Floriano Peixoto

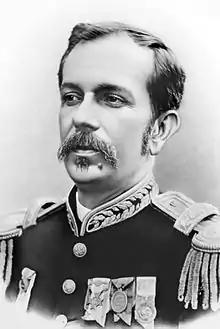
Official portrait, 1891

Floriano Vieira Peixoto (30 April 1839 – 29 June 1895) was a Brazilian military and politician, a veteran of the Paraguayan War and several other conflicts, and the second president of Brazil. Born in (today a district of the city of Maceió in the state of Alagoas) and nicknamed the Iron Marshal, he was the first vice president of Brazil to have succeeded the president mid-term.